China and weapons of mass destruction

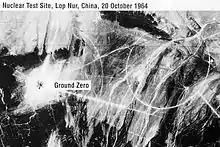
Satellite image of the testing site 4 days after China's first atomic bomb test

In 2022, United States Strategic Command indicated that China has equipped more nuclear warheads on its ICBMs than the United States (550 according to the New START treaty). In October 2024, the Defense Intelligence Agency reported that China has approximately 300 missile silos and is estimated to reach at least 1000 operational warheads by 2030. In December 2024, the United States Department of Defense estimated China possesses more than 600 operational nuclear warheads.